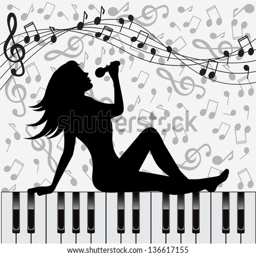
singing woman sitting on the piano keys and holds the microphone